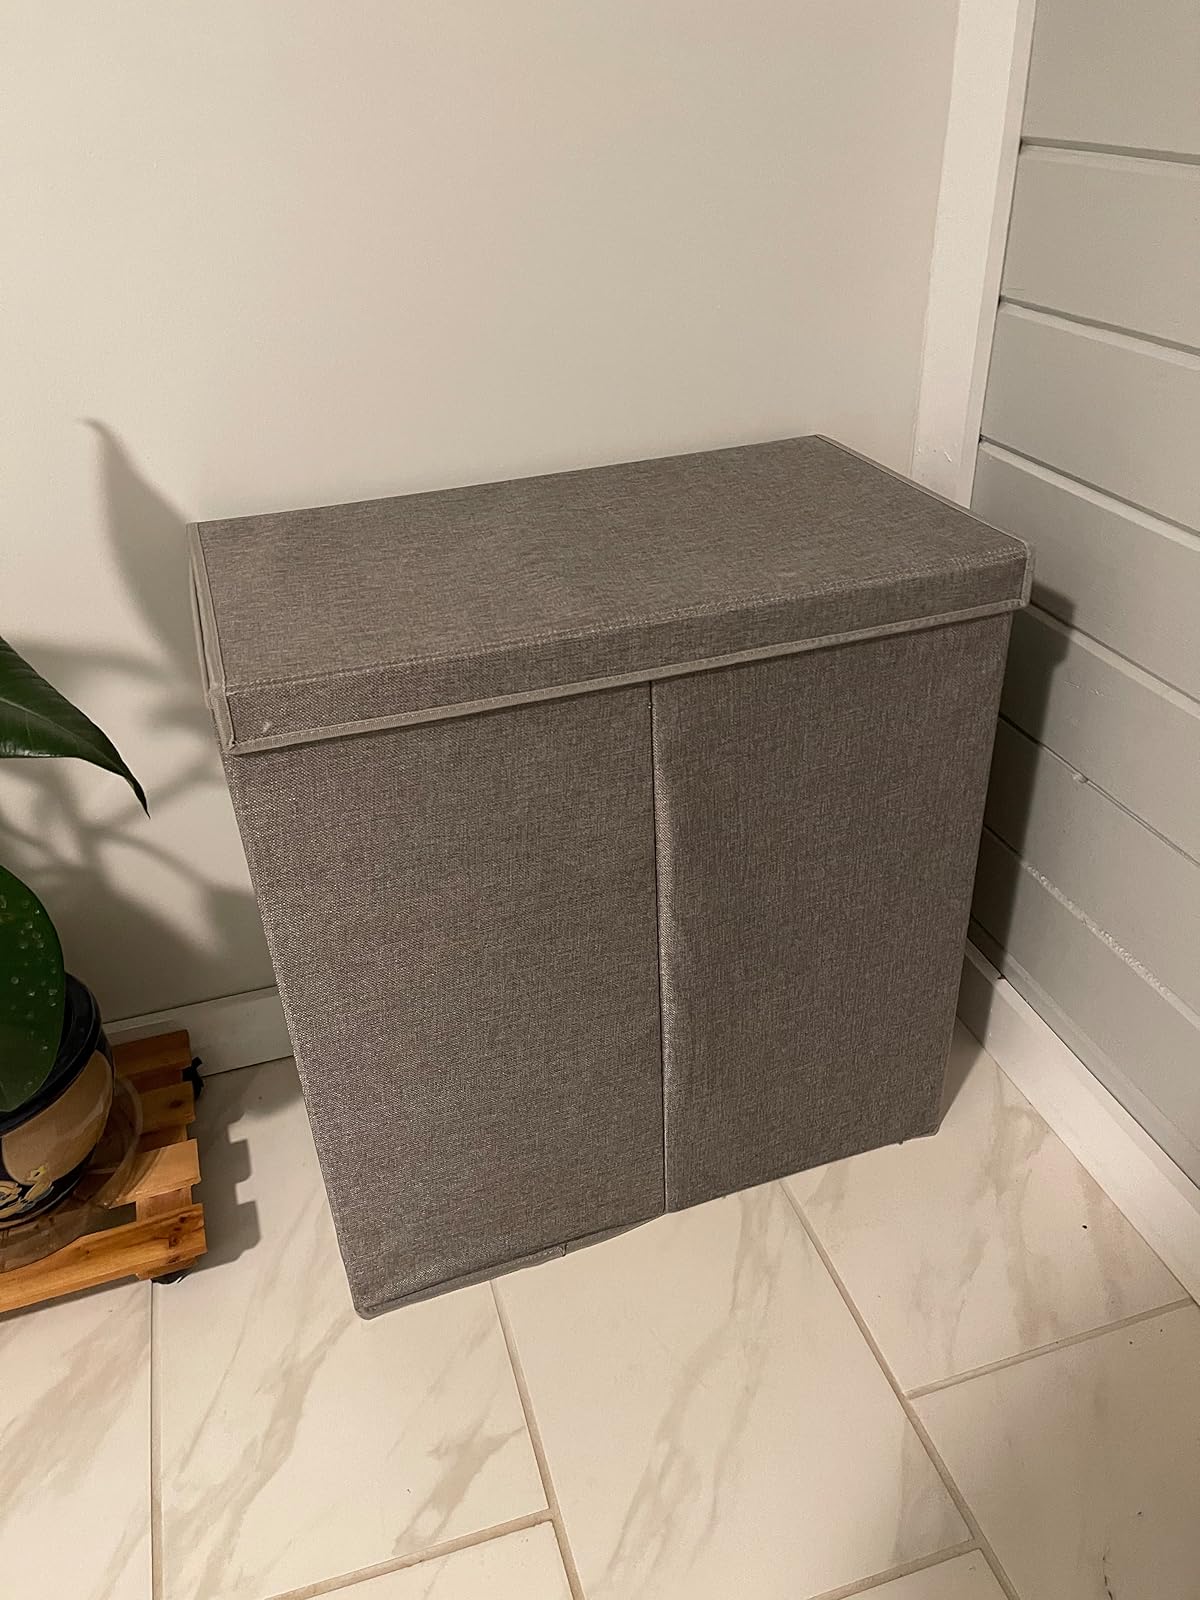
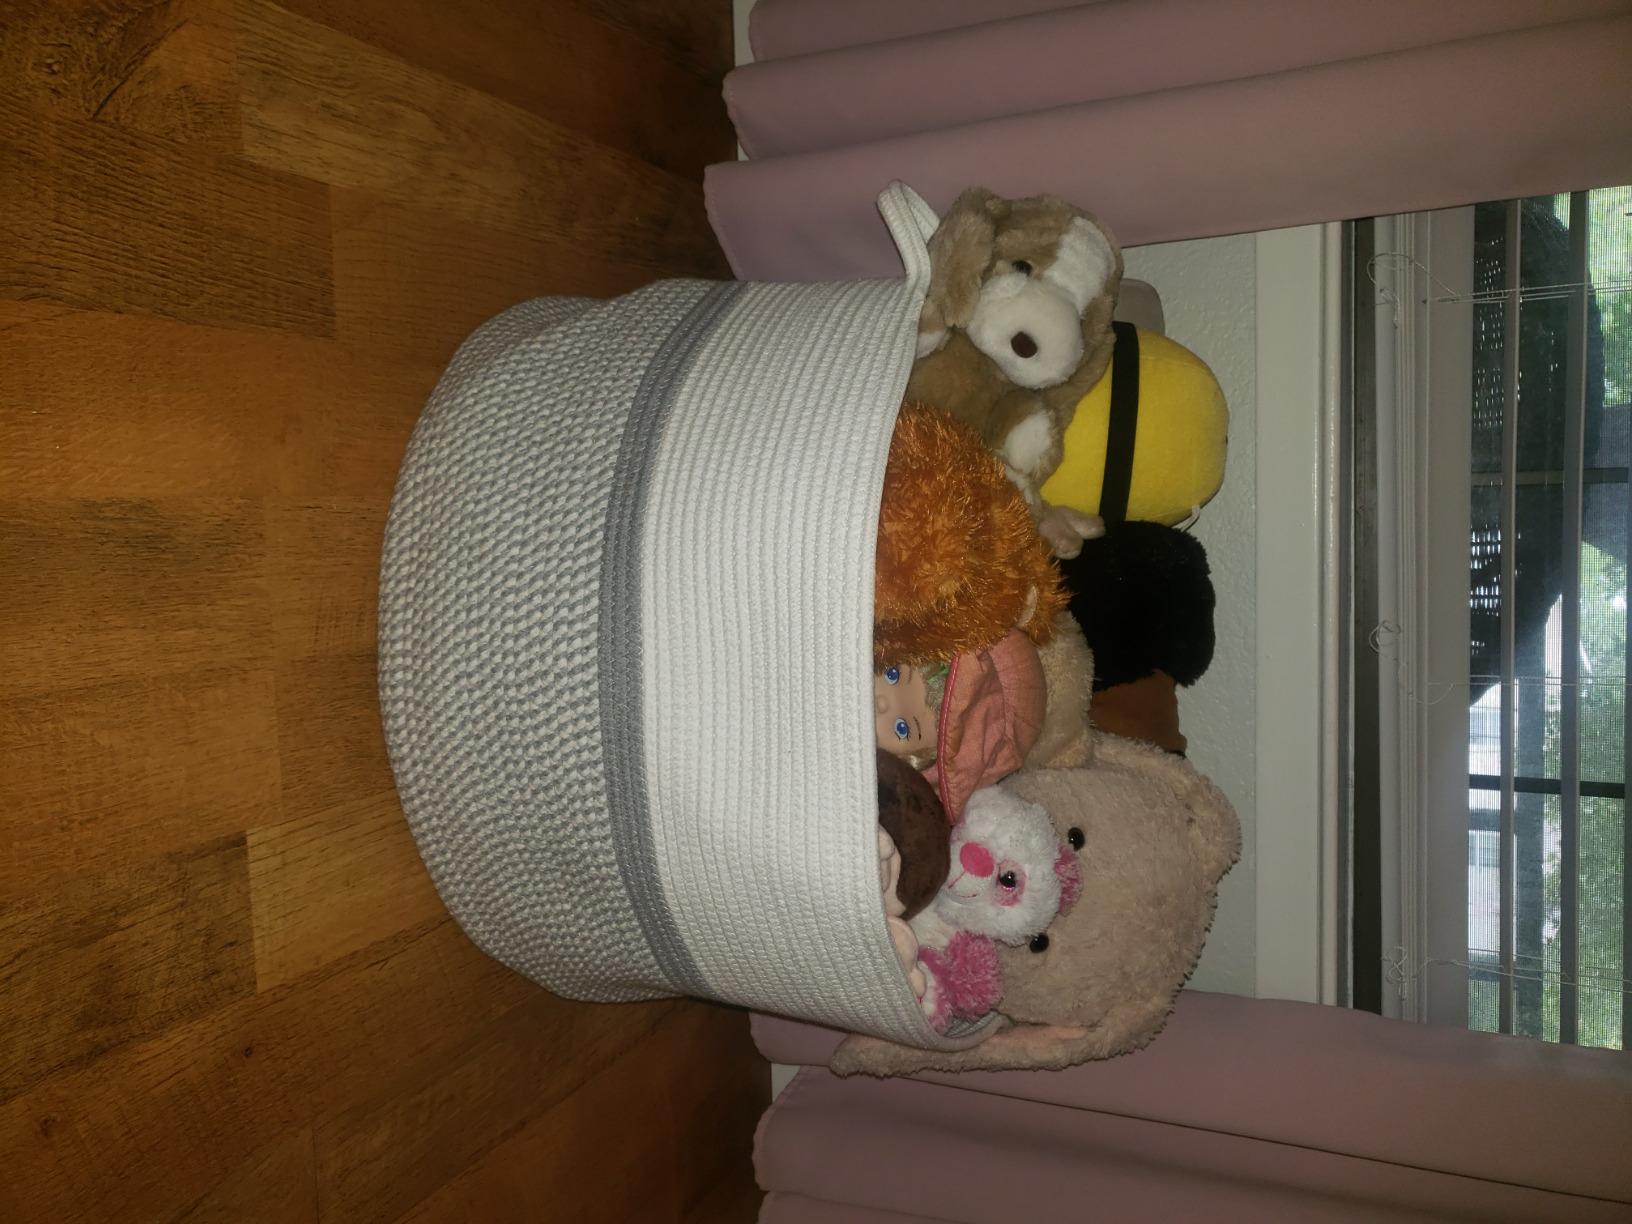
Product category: items_hamper
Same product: no